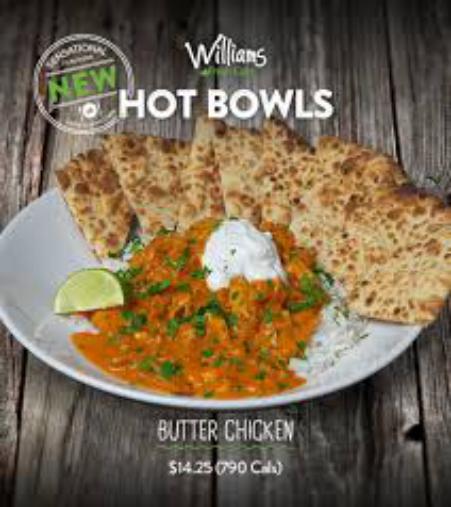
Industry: Food